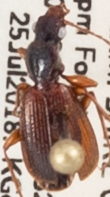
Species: Cymindis neglecta
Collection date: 2018-07-25
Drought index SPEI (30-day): -0.058
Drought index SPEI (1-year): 0.04
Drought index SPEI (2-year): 0.334